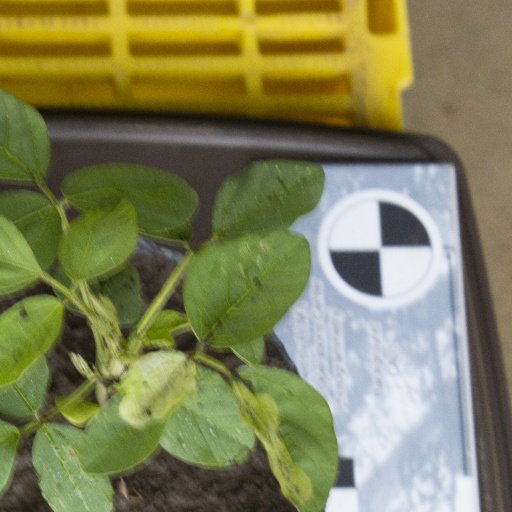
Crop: soybean